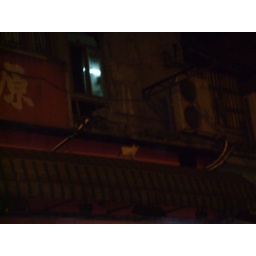
Some of you knew Polly - her reincarnation was spotted scampering along a building ledge in Hong Kong....